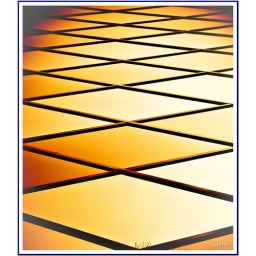
Photo of a building close to our office in Pasadena, CA